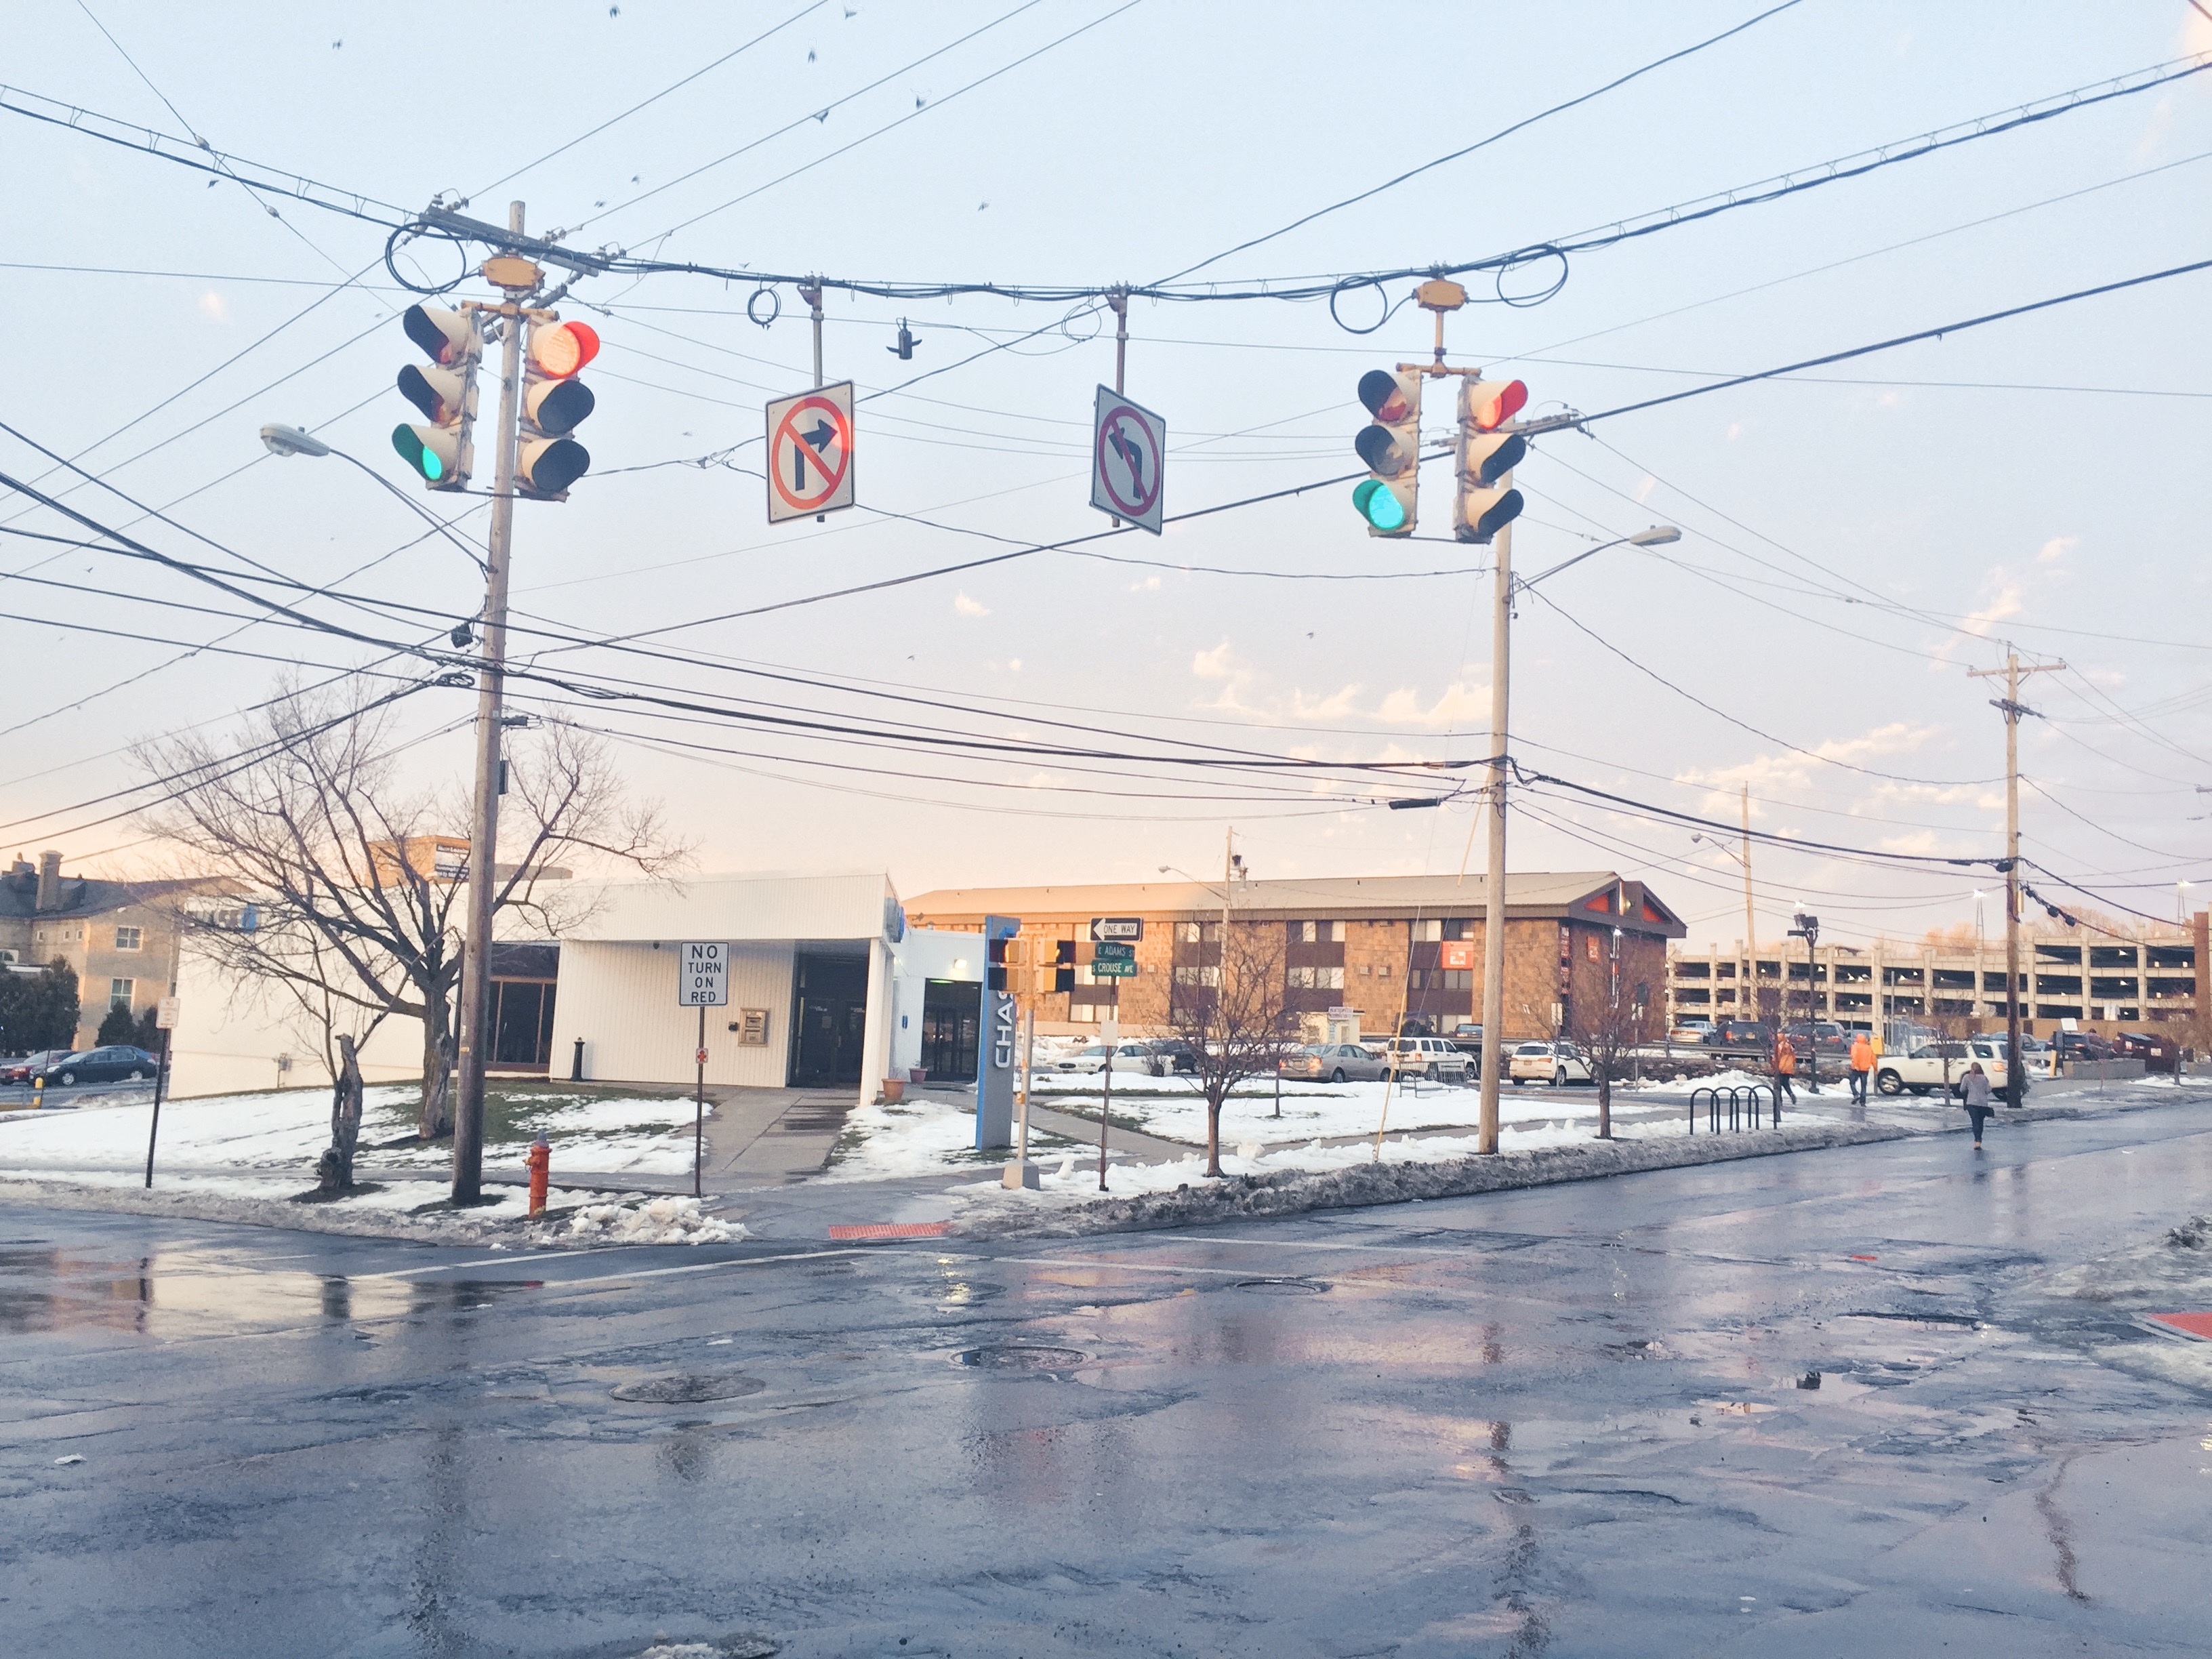
snow, winter, weather, electricity, shape, urban area, residential area